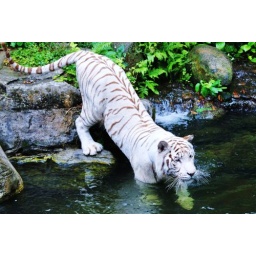
tiger dipping in water at the singapore zoo. One of the three white tigers in that zoo.